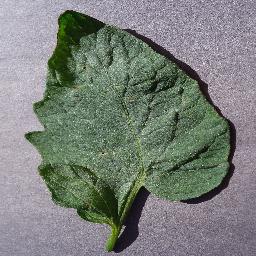
Label: Tomato___Target_Spot